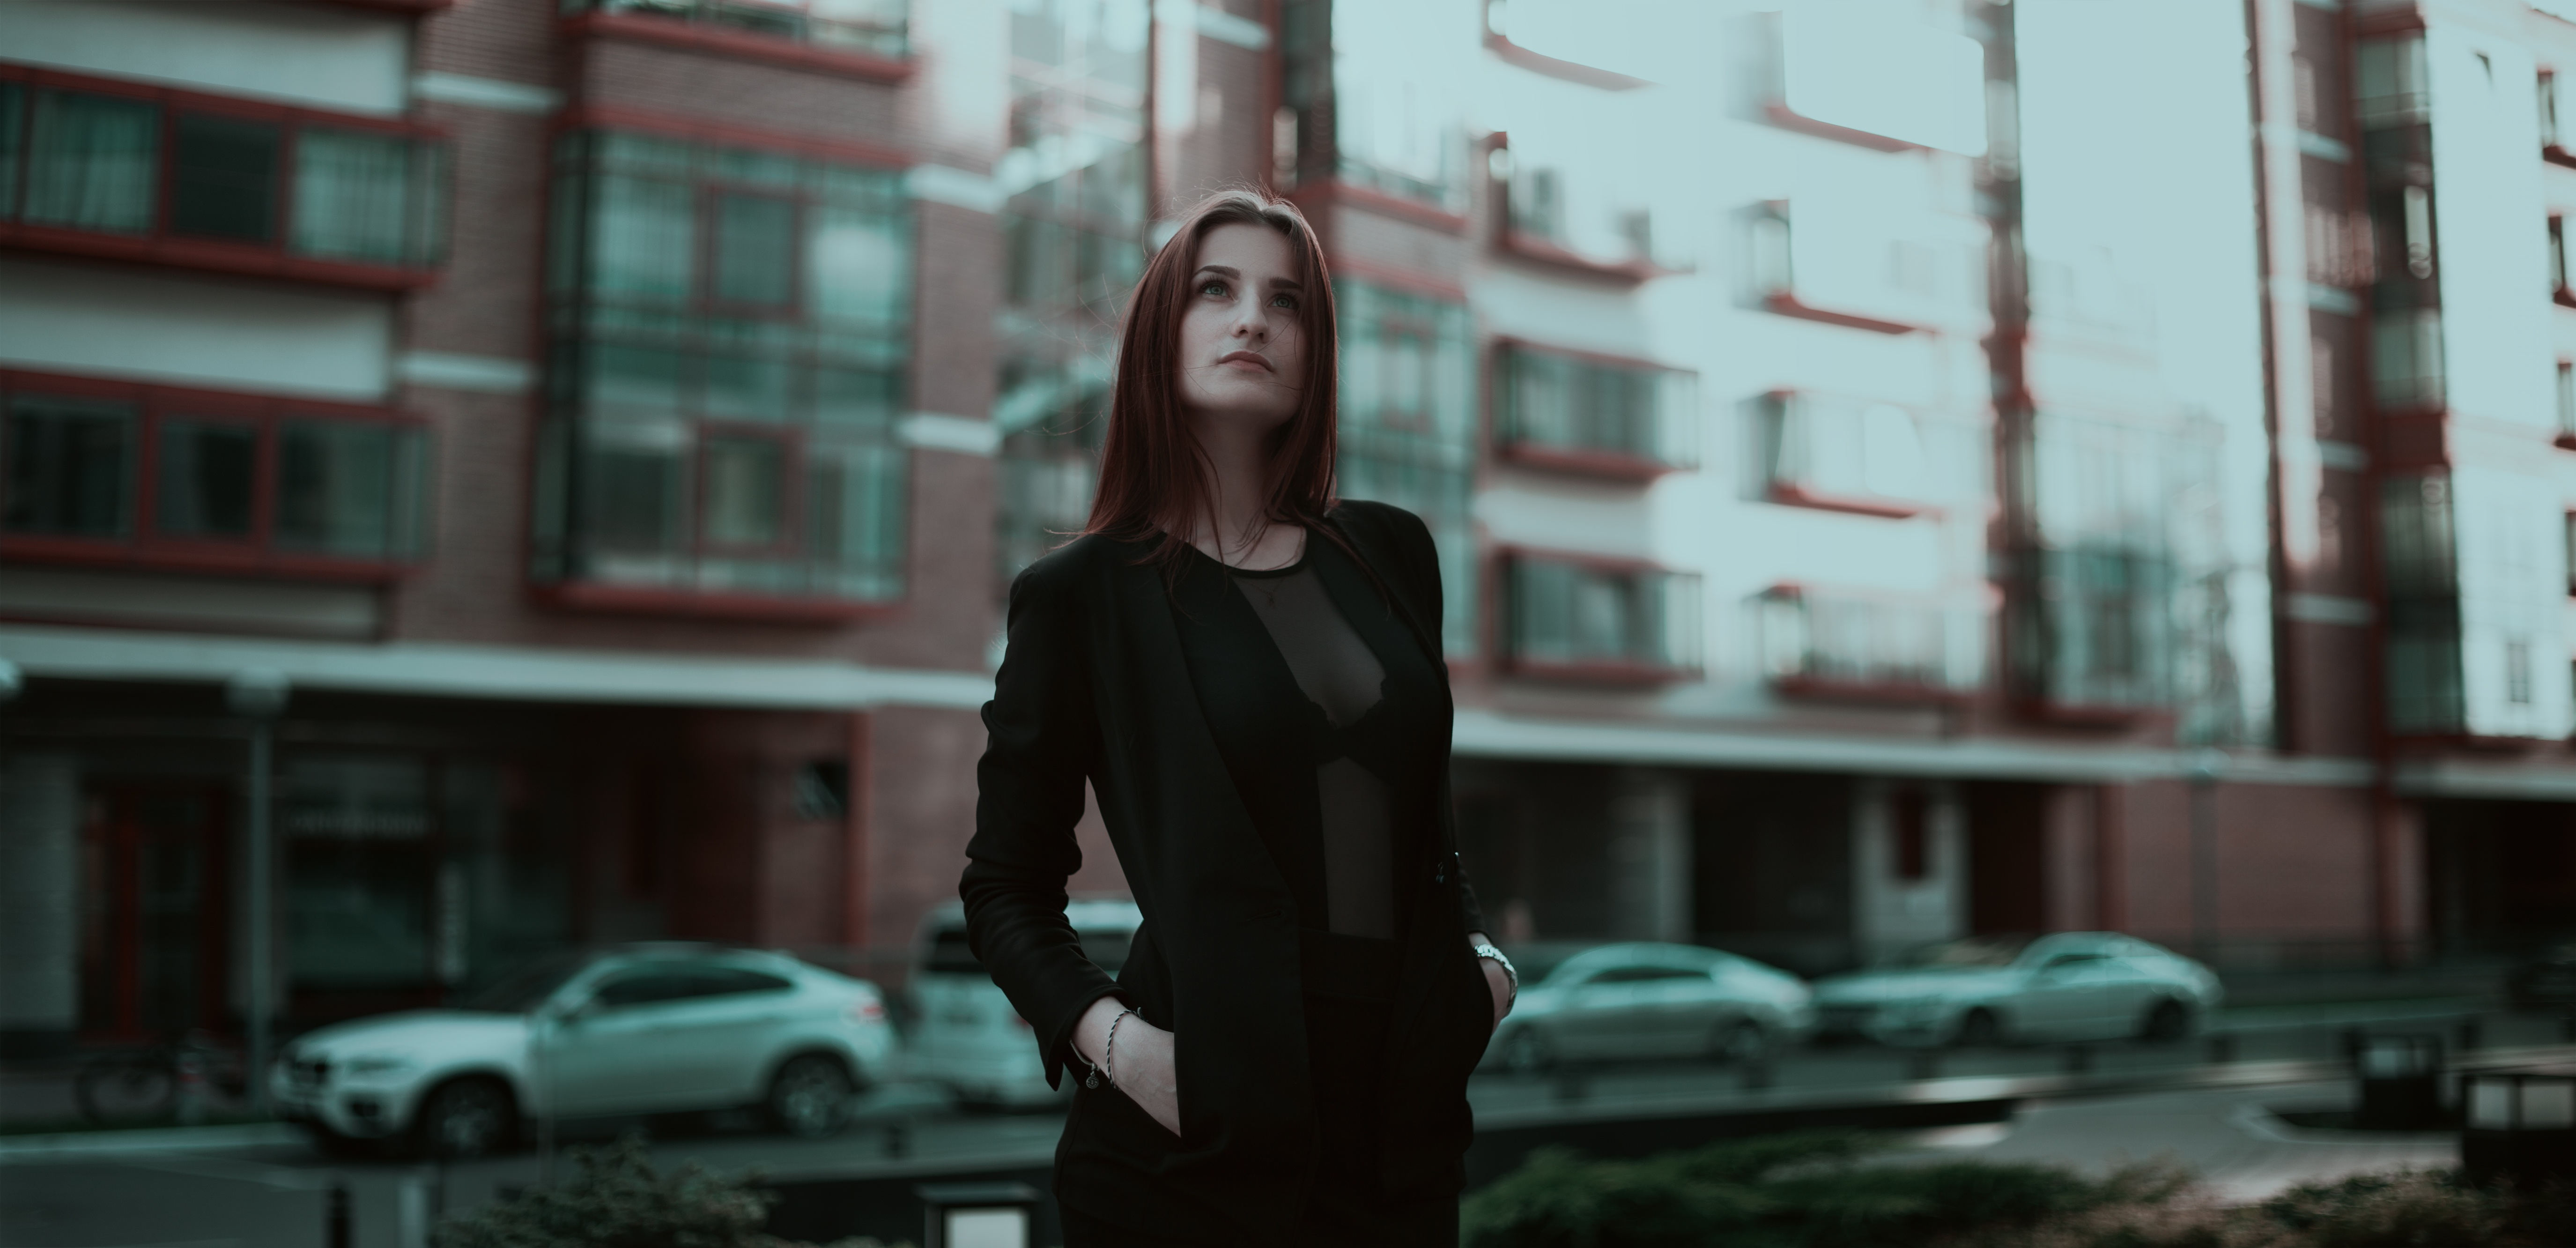
notebook, work, girl, road, street, diary, office, business, pants, photograph, redhead, beautiful, style, costume, businessman, business district, business centre, business lady